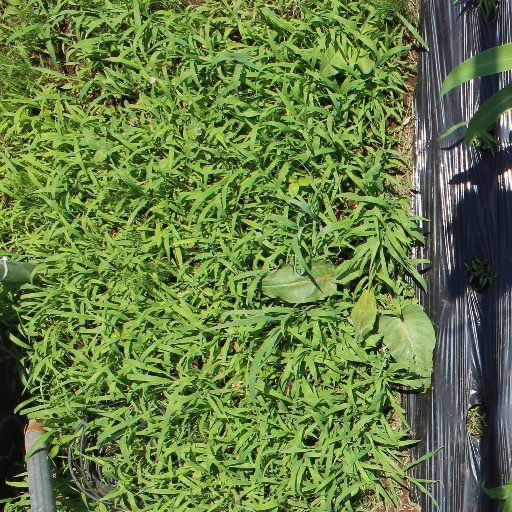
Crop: sorghum